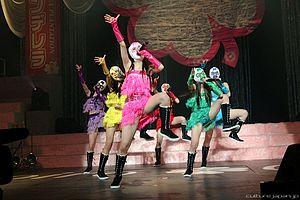
Ayaka Sasaki, née le 11 juin 1996 au Japon, est une chanteuse et idole japonaise, actuellement membre du groupe japonais Momoiro Clover Z.
Momoiro Clover Z, ou en abrégé Momoclo, est un groupe féminin de J-pop et pop punk japonais. Le groupe est composé d'idoles japonaises ayant commencé leur carrière en mai 2008.